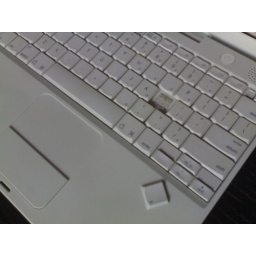
Why you shouldn't let the cat too near the keyboard